Shammer

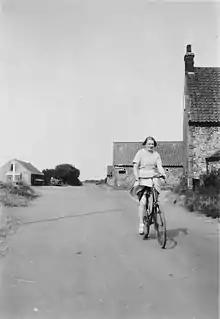
1935

Shammer is a small village beside the village of Kilkelly in County Mayo, Ireland. Shammer is 3 km south of Knock Airport.